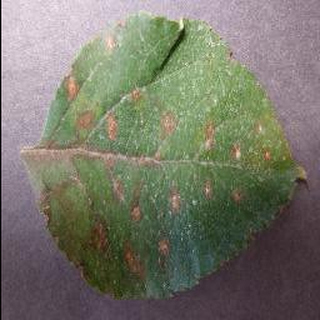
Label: apple_cedar_apple_rust